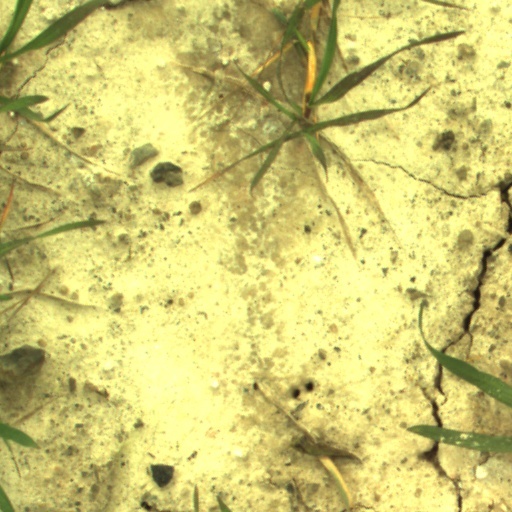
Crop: wheat